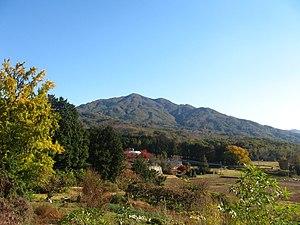
Le parc quasi national de Suigō-Tsukuba est un parc quasi national dans la région de Kantō de l'île Honshū au Japon. Il est classé paysage protégé de catégorie V selon l'IUCN.
Le mont Kaba est une montagne culminant à 709 m d'altitude dans la préfecture d'Ibaraki au Japon.